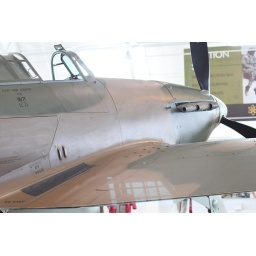
Flying Heritage Collection Fly Day May 22 2010 - Paul Allen's vintage airplane museum, many in flying order